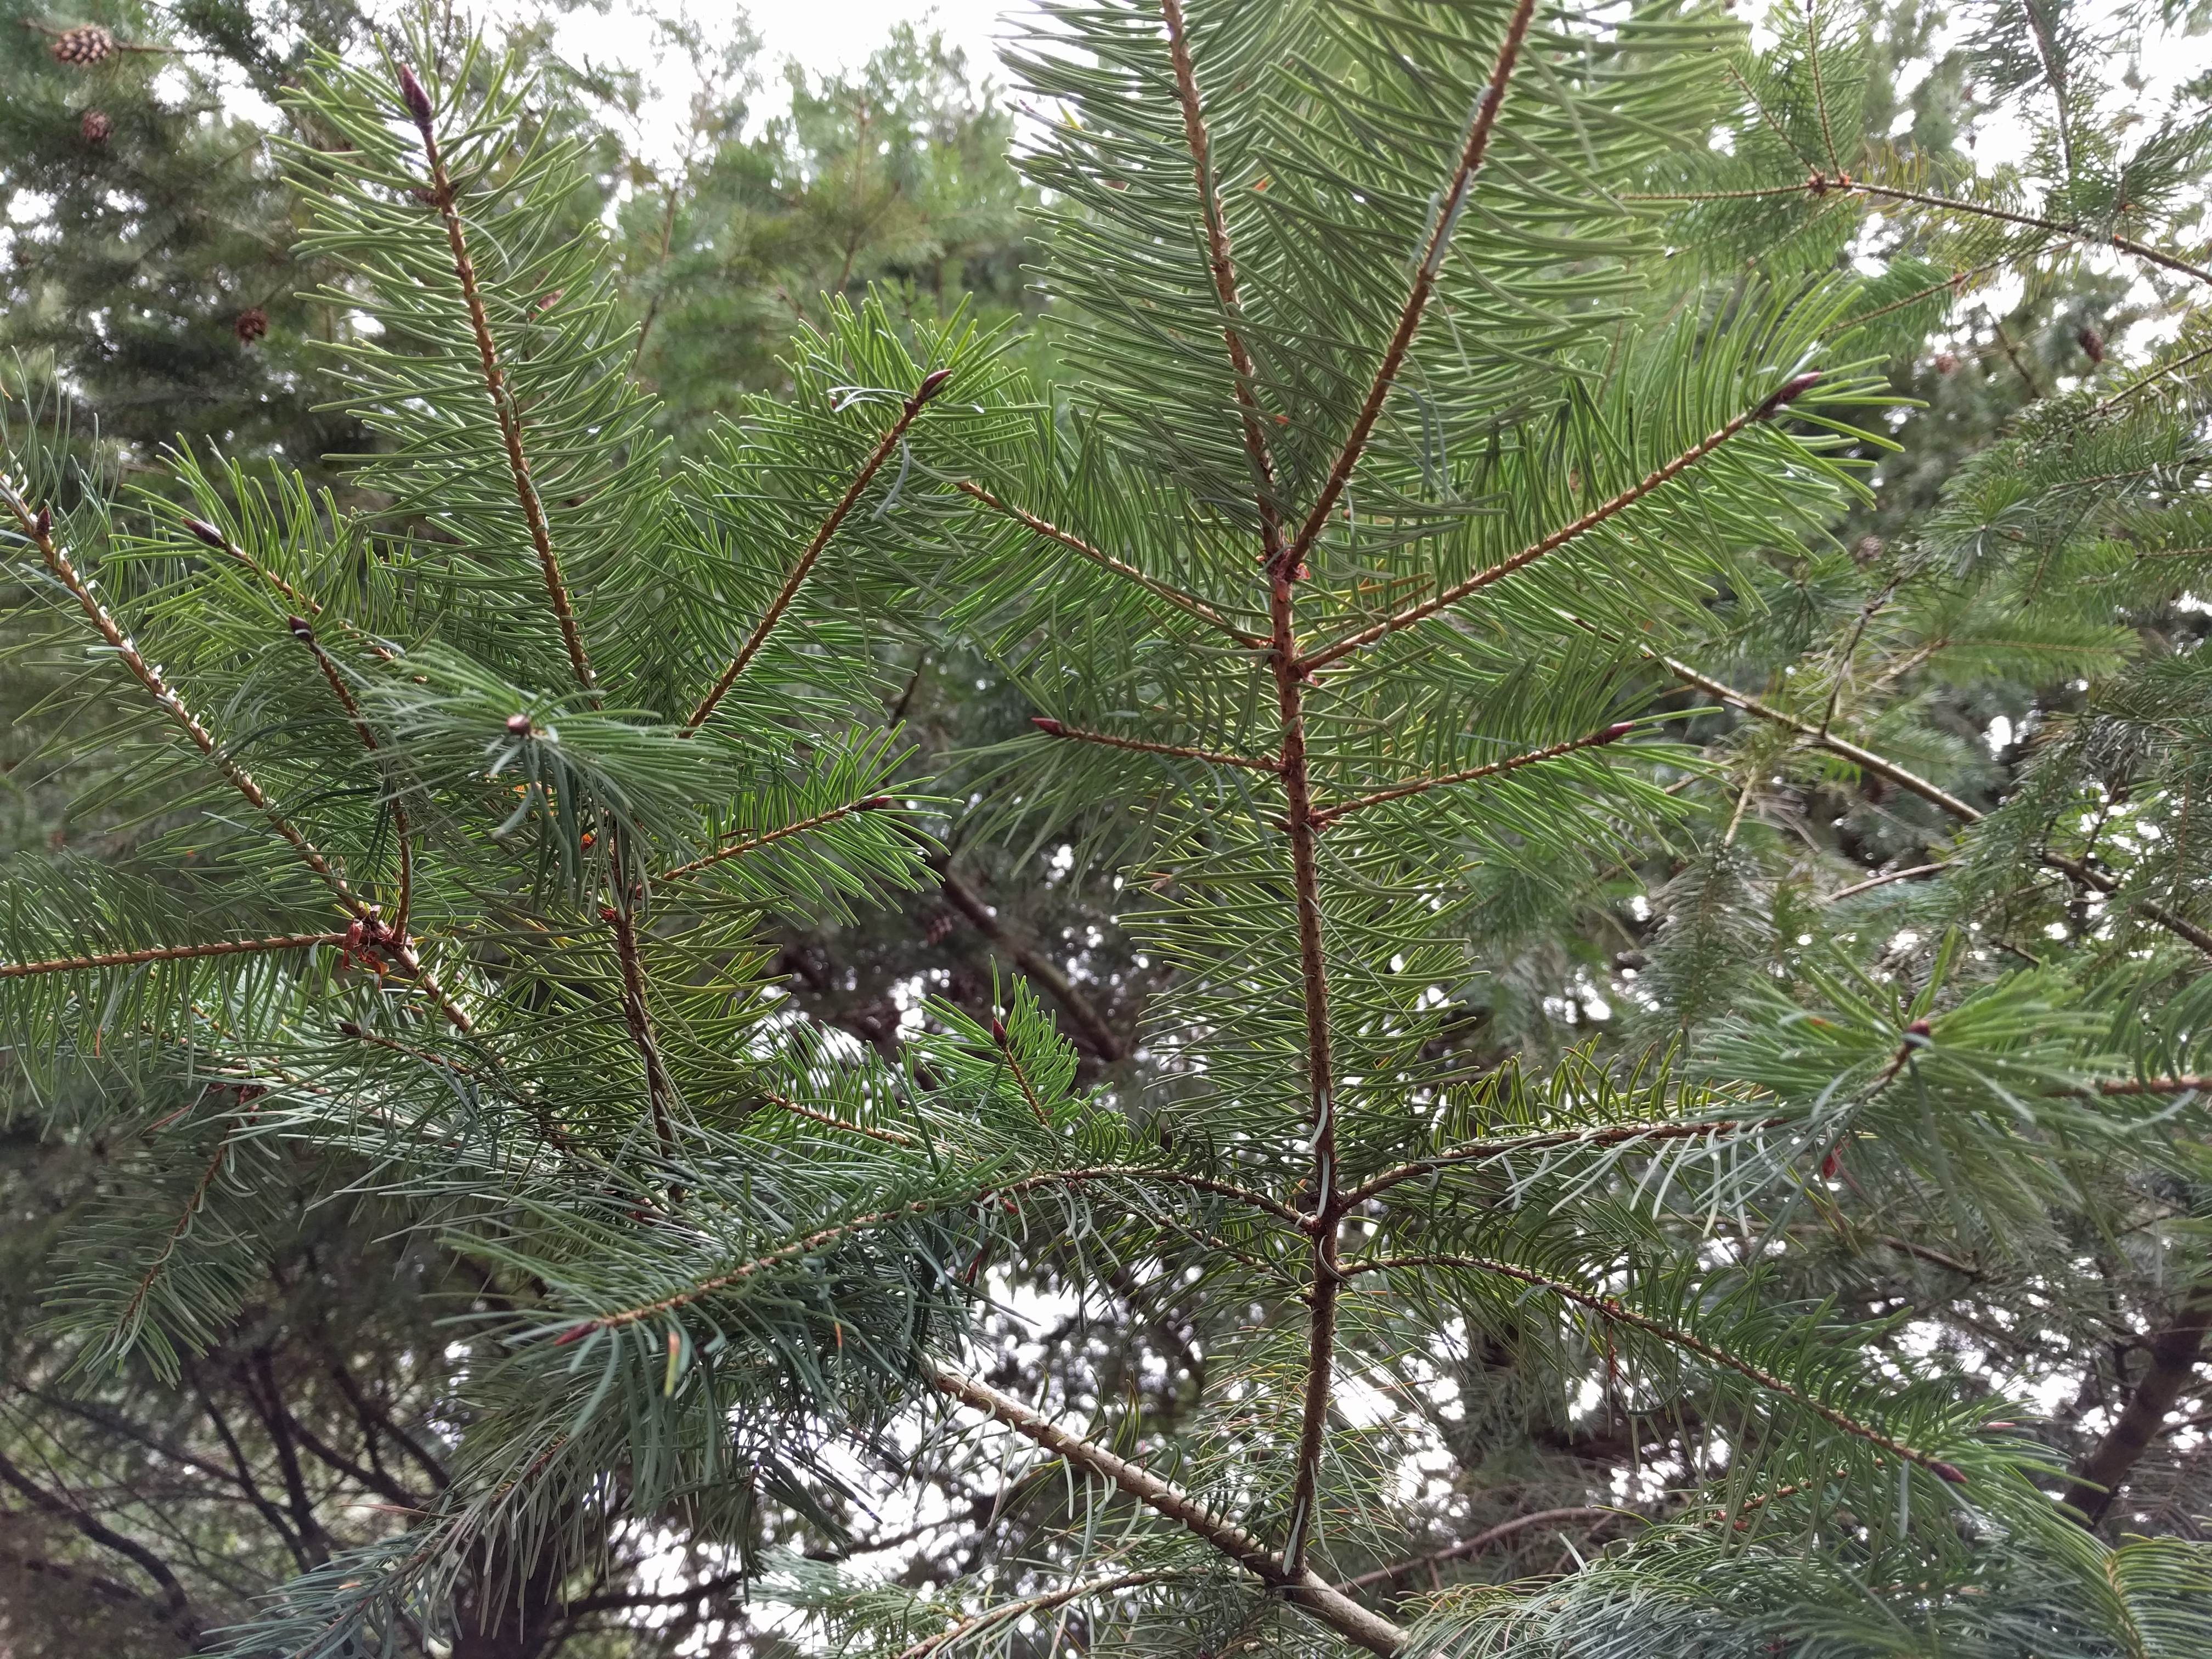
tree, nature, forest, branch, plant, wood, pine, wild, green, evergreen, park, botany, fir, pine tree, conifer, coniferous, spruce, woodland, larch, ecosystem, casuarina, tree branches, flowering plant, pine family, woody plant, temperate coniferous forest, land plant, arecales